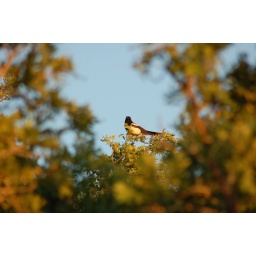
Some bird in a tree